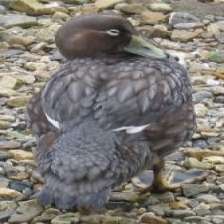
Species: STEAMER DUCK
Scientific name: TACHYERES
ImageNet parent category: drake